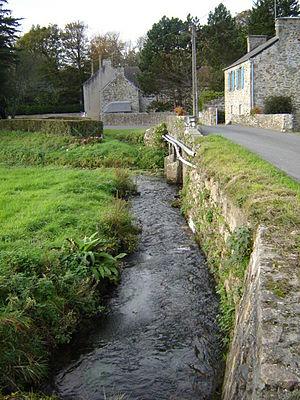
Le fleuve Divette à Sideville, Manche, France
Sideville est une commune française, située dans le département de la Manche en région Normandie, peuplée de 744 habitants.
La Divette ou anciennement l'Yvette est un fleuve côtier qui prend sa source sur la commune de Bricquebosq, près de Cherbourg-en-Cotentin, dans le département de la Manche, en amont du village de Hertot.